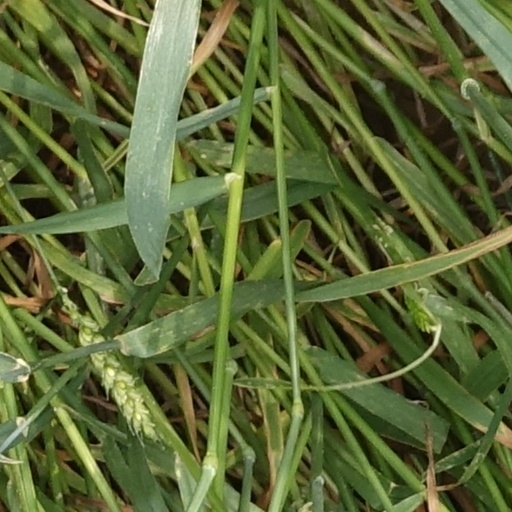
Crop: wheat